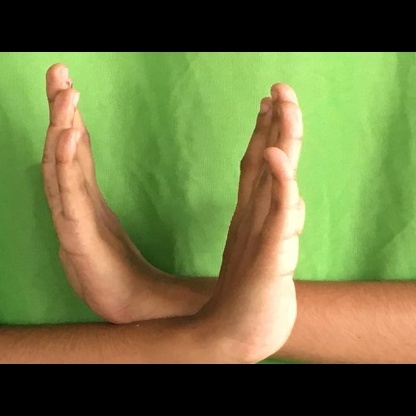
Mudra: Swastikam